Francesca Michielin

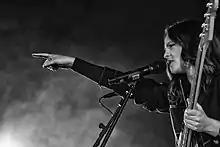
Francesca Michielin performing at the Teatro Quirinetta in 2018

"Io non abito al mare" was released as the album's second single on 17 November 2017. Its music video, filmed at Cretto di Burri, was directed by Giacomo Triglia and released on 20 November 2017. Lyrically, the song speaks of the difficulty of communicating, the difference between feeling and listening and the desire to embrace, not to be afraid of showing that side of feeling that is pure tenderness. The song achieved a platinum certification in Italy.